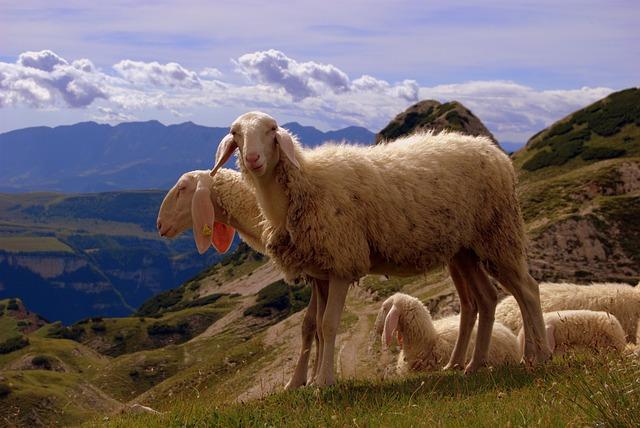
sheep